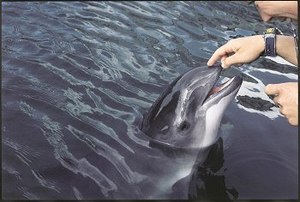
Marsvin (hval)
Marsvin i fangenskab
Marsvin i fangenskab
Marsvin
Marsvin er en af de mindste af alle tandhvaler. Det kaldes også for "almindeligt marsvin" for at adskille arten fra de 5 andre anerkendte arter i marsvin-familien. Marsvinet er den eneste hvalart, der yngler i de indre danske farvande.